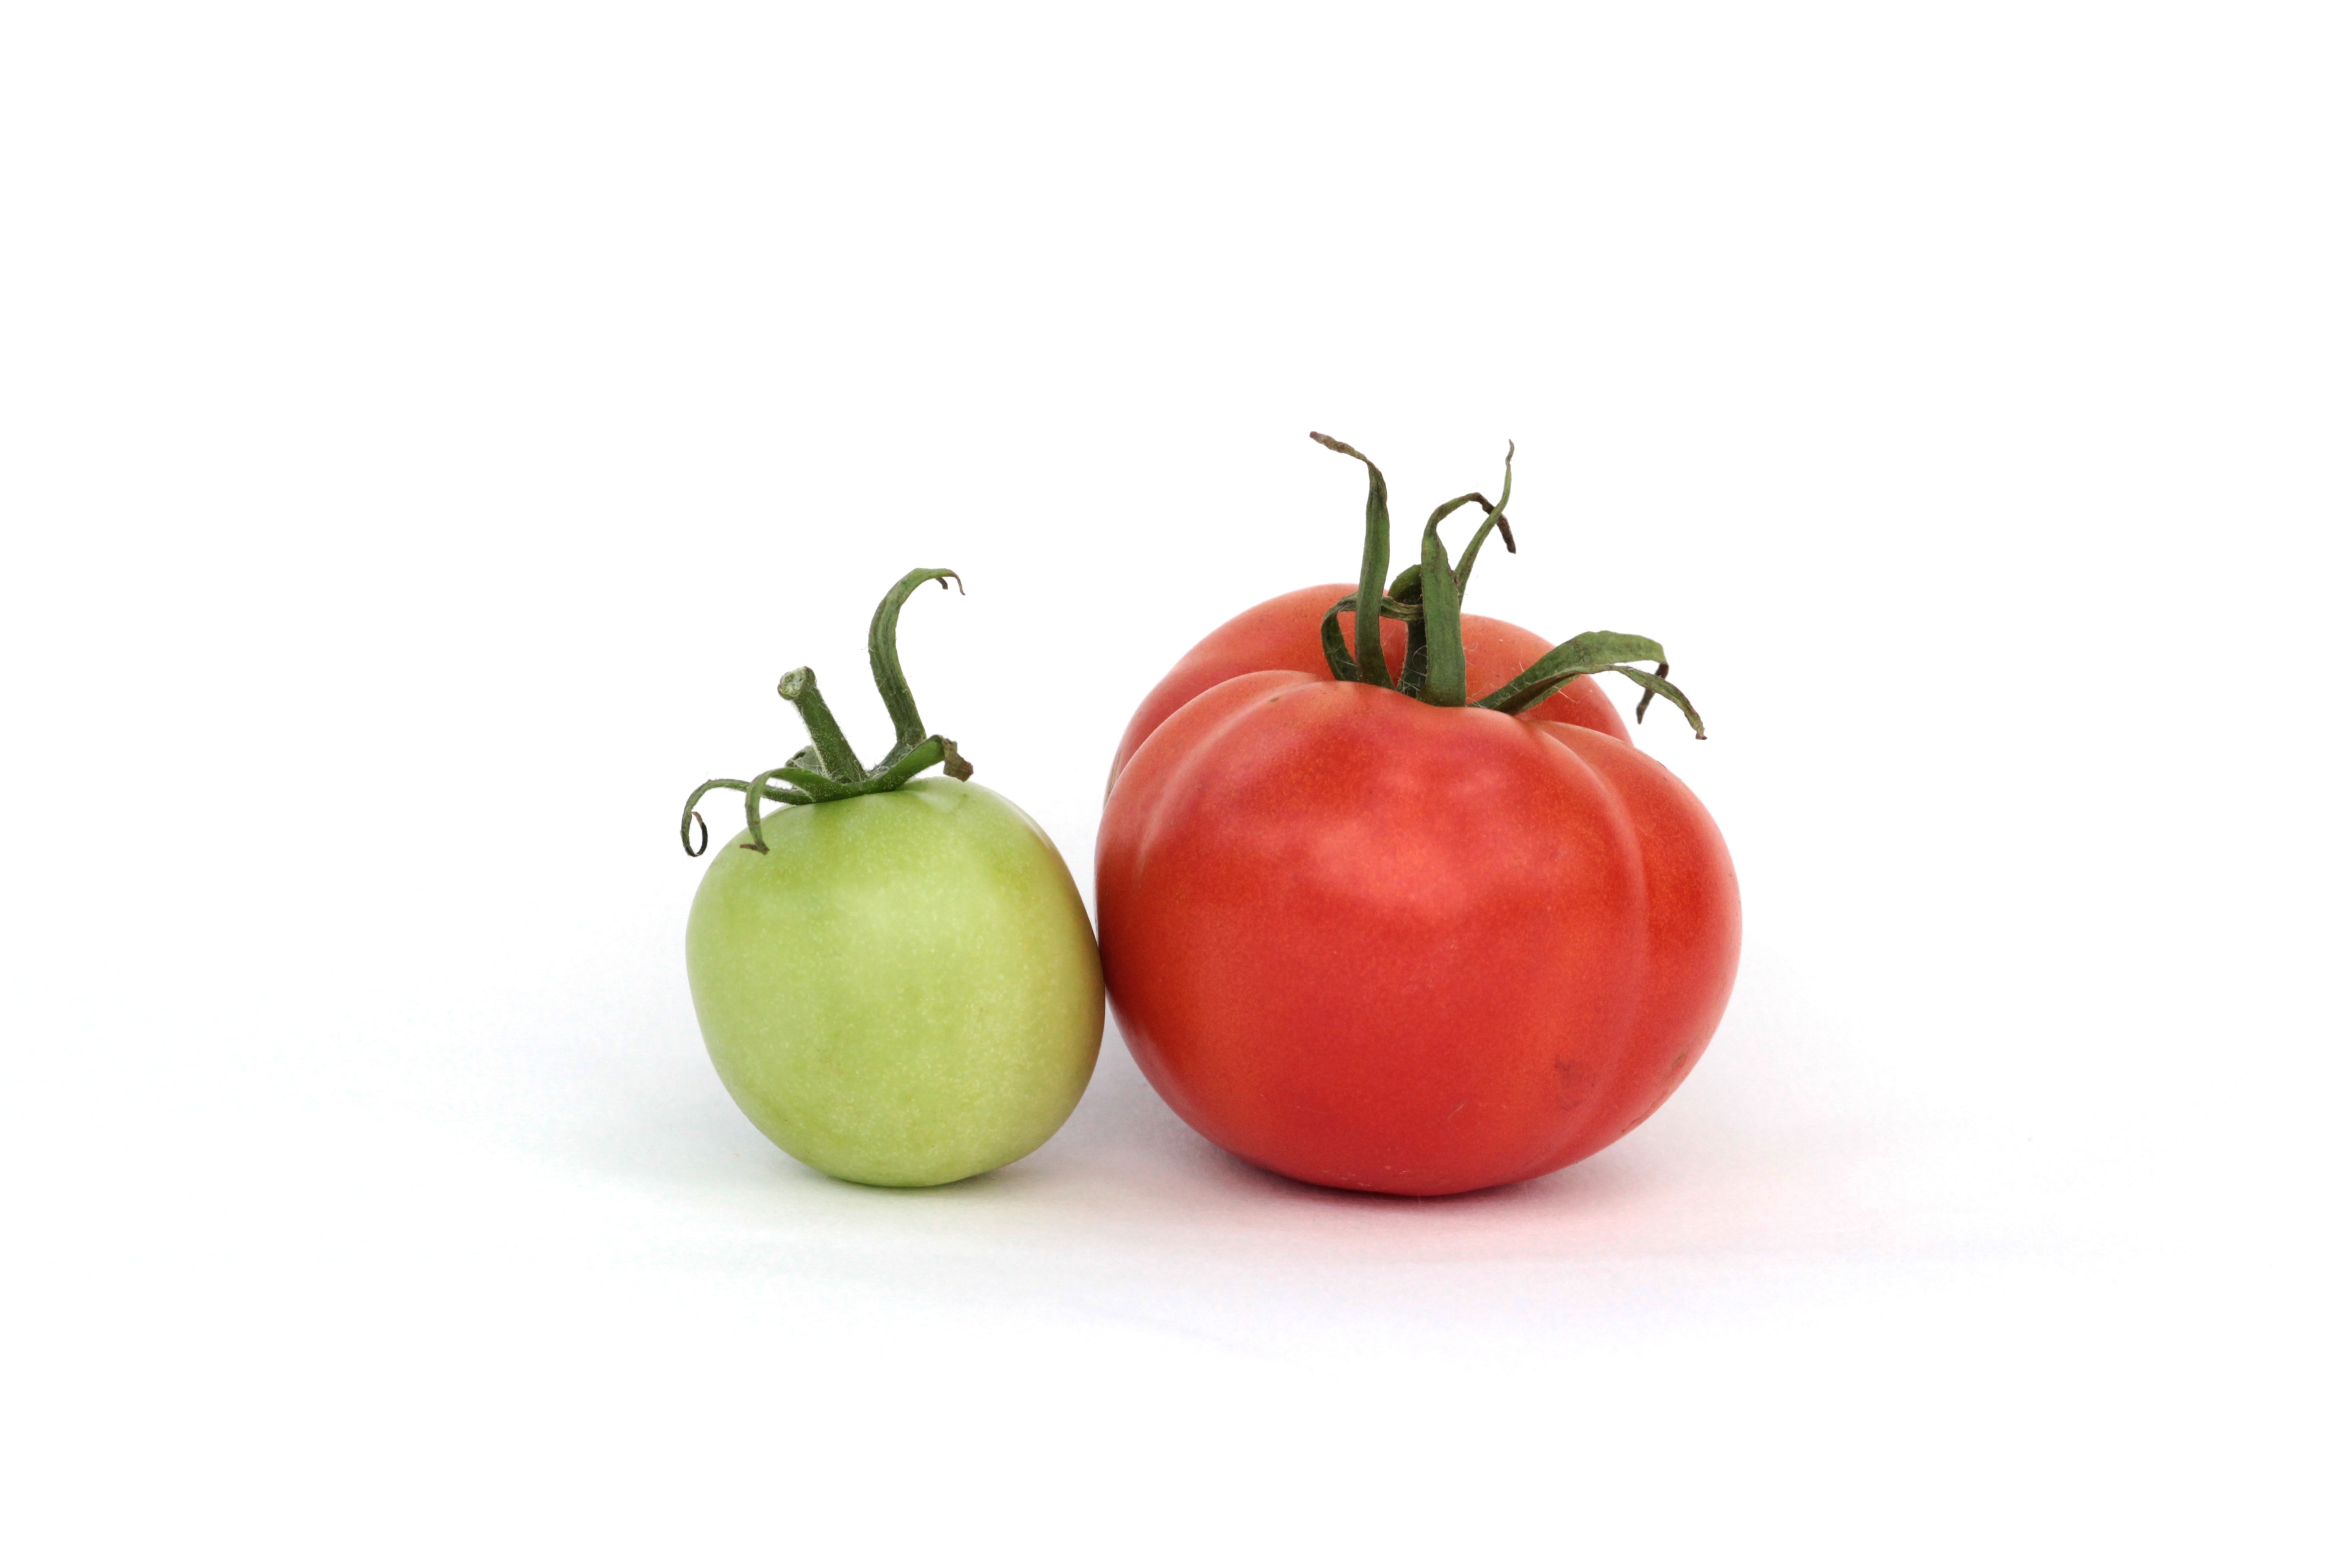
plant, fruit, summer, food, green, red, harvest, produce, vegetable, macro, garden, greenhouse, tomato, nutrition, vegetables, tomatoes, why, dacha, diet, vegetarianism, vegetable garden, greens, flowering plant, ripe tomatoes, small tomatoes, land plant, potato and tomato genus